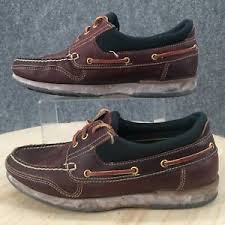
Label: Boat